2017 Boston Breakers season

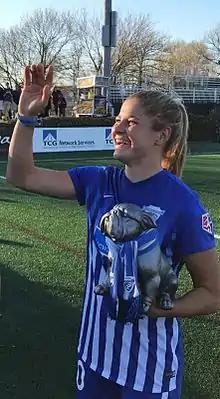

In 2017 the official supporters group of the Boston Breakers, The Boston Armada, began a tradition of awarding one player at each home game with a supporters award. This award recognizes a player's individual contribution to the team during the match.